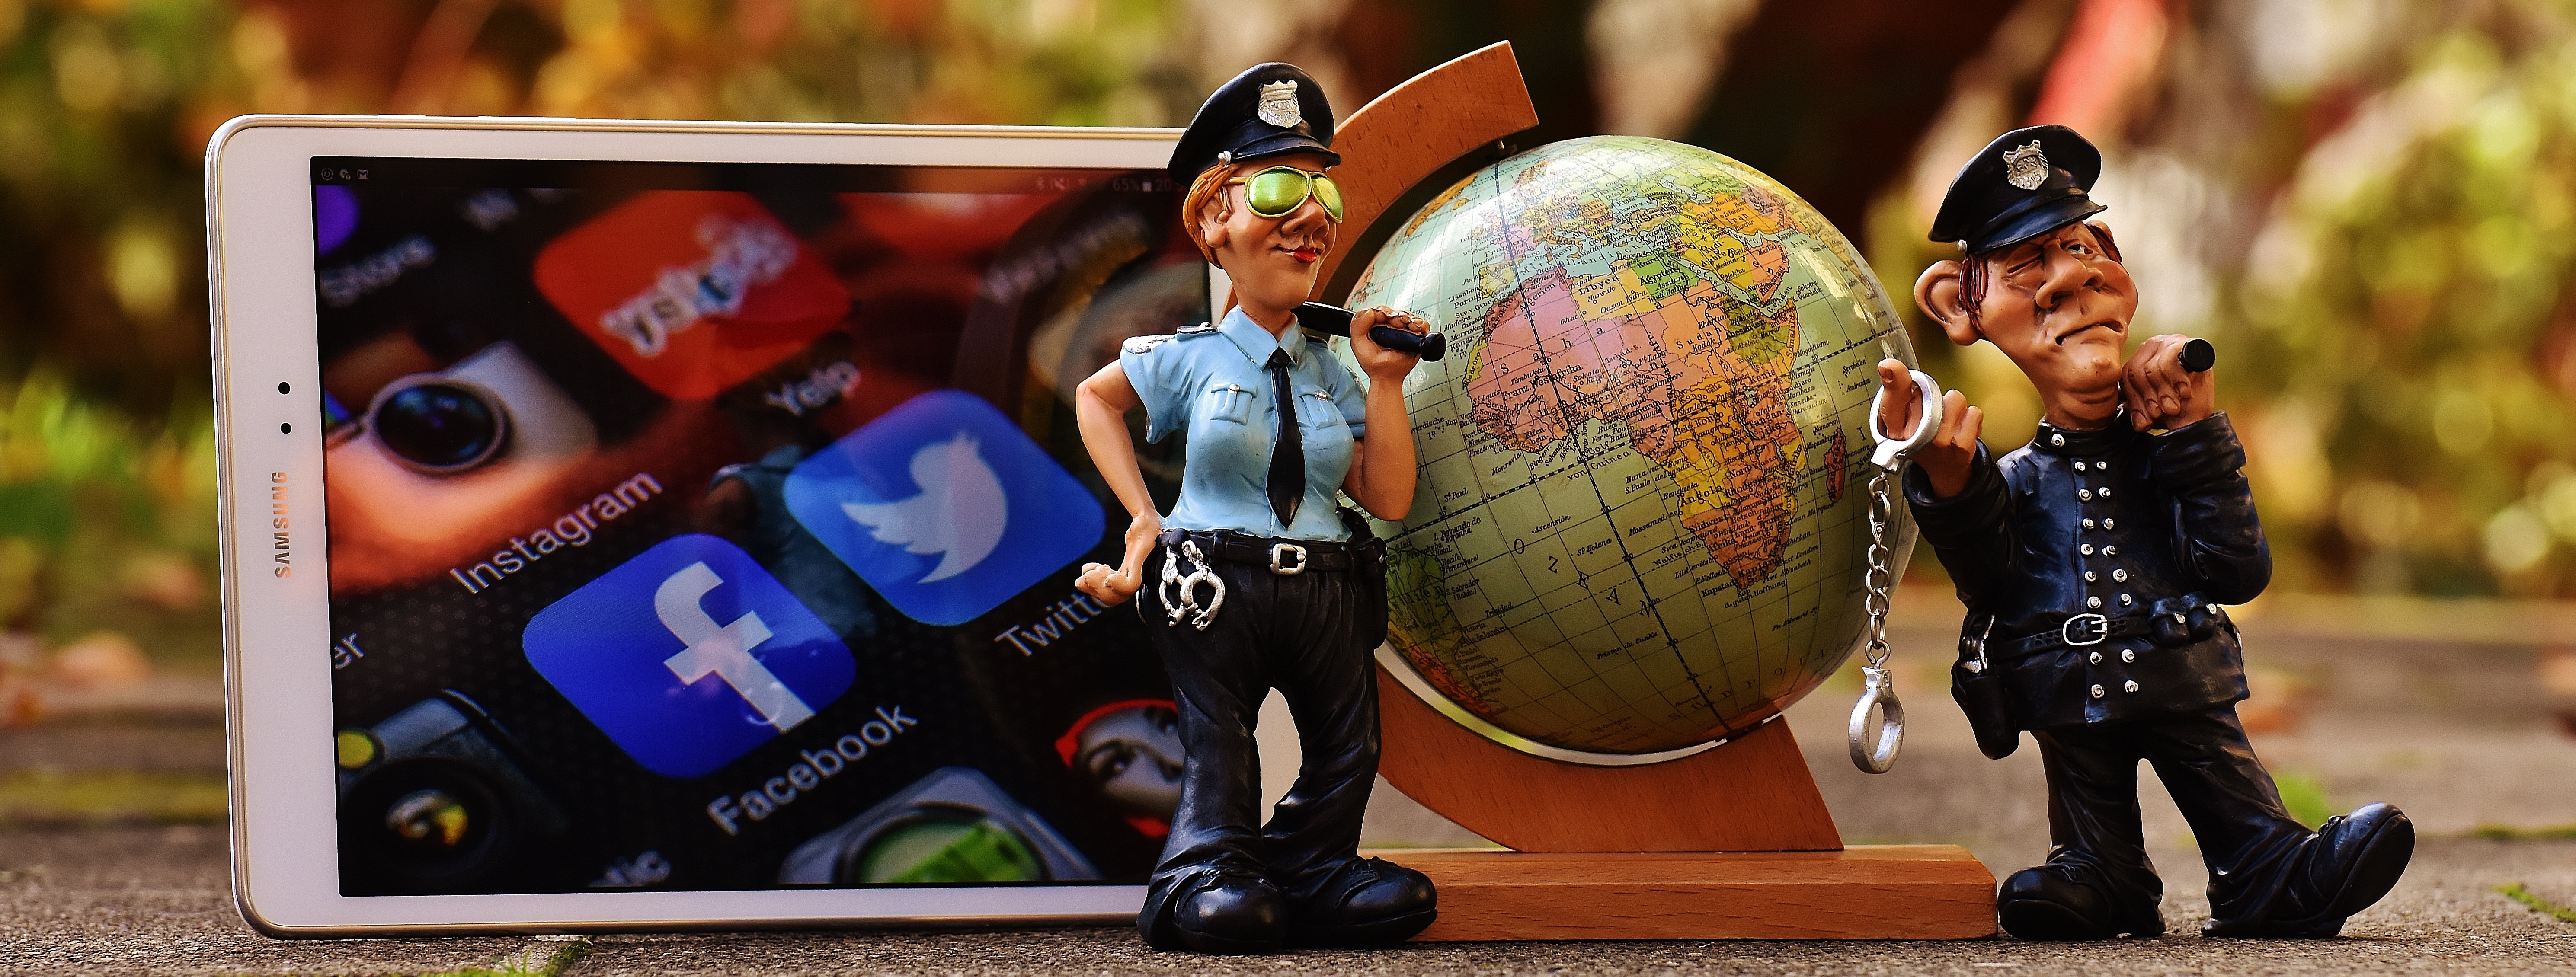
computer, technology, social, internet, color, communication, security, website, social media, festival, media, police, facebook, games, multimedia, global, worldwide, www, communicate, social networking, social network, internet page, networking, networks